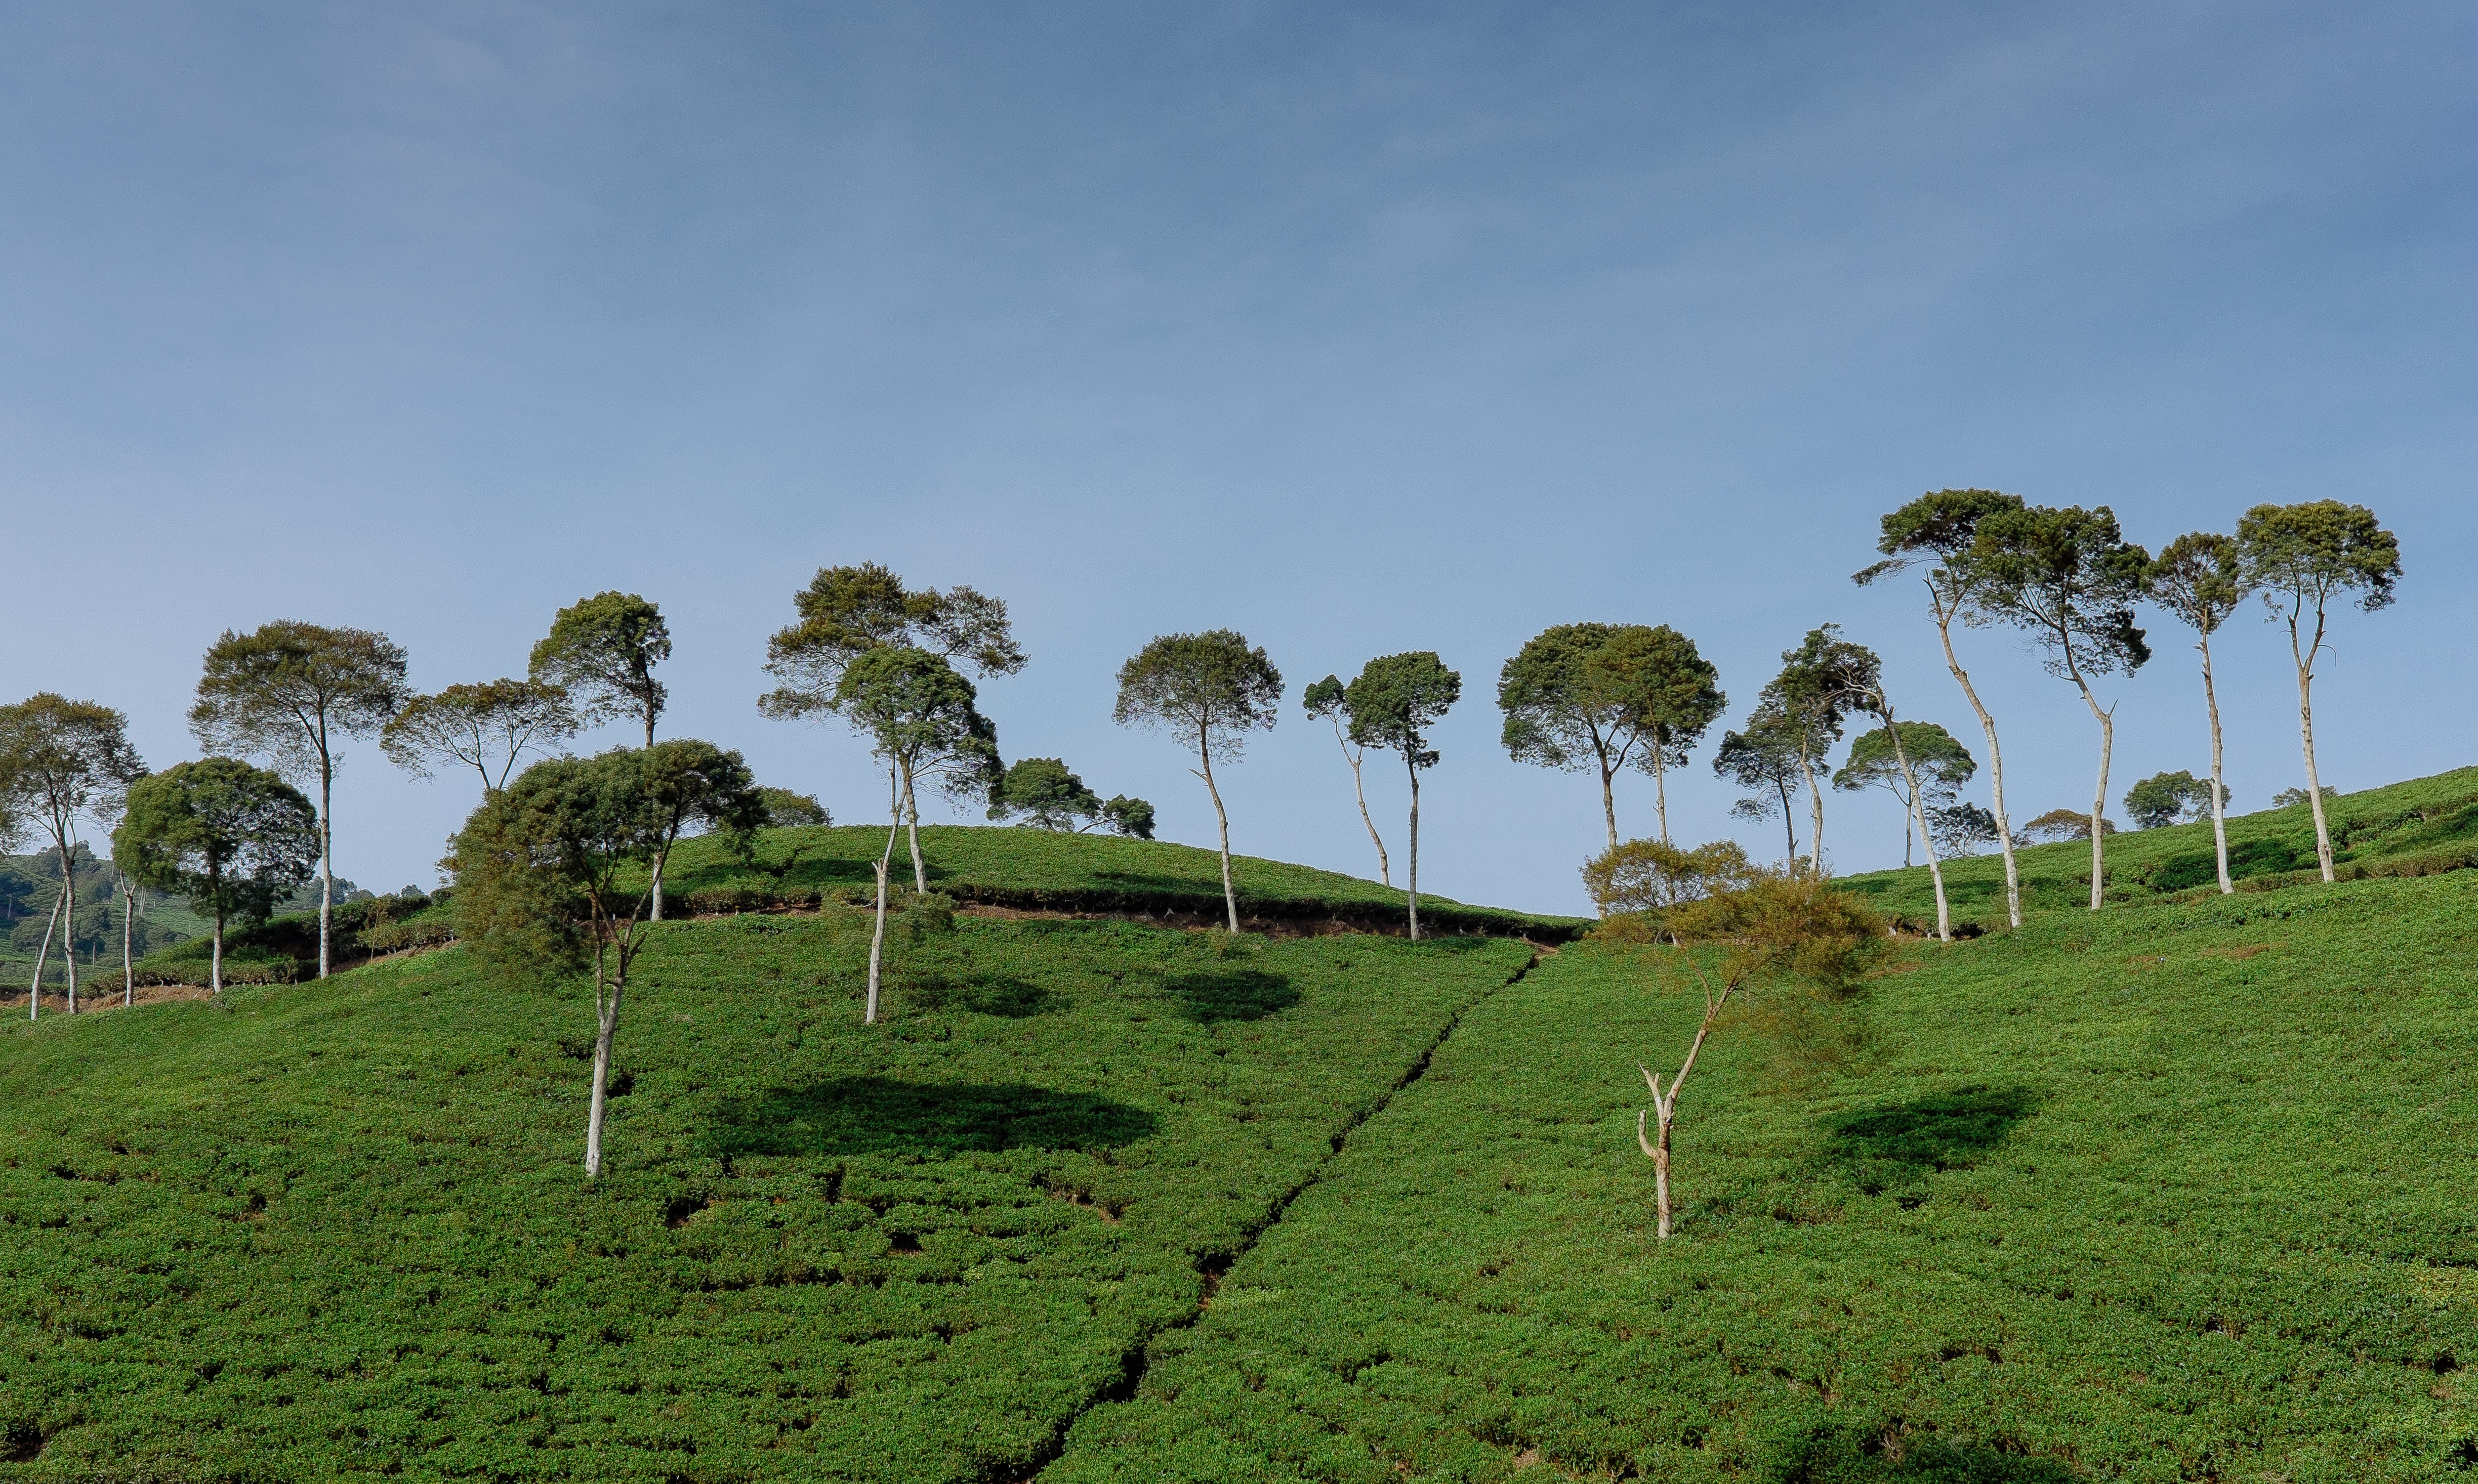
landscape, tree, plant, field, hill, flower, summer, green, crop, soil, agriculture, botanical, savanna, plain, sunny, verdant, plantation, ecosystem, rural area, paddy field, woody plant, arecales, palm family